Bawean

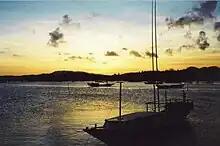

The climate is tropical monsoonal, slightly less humid than the average in this part of Indonesia. Annual and daily temperature fluctuations are small, with the average maximum of and the average minimum of . Rainy season lasts from December to March, and the average monthly precipitation ranges from in December to in August. Northwesterly and easterly winds dominate the rainy and dry periods, respectively.